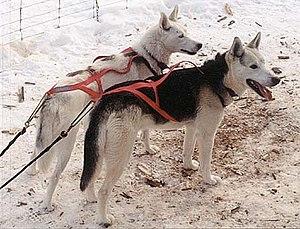
Le spitz ou chien de type spitz est un type de chien caractérisé par sa fourrure longue et épaisse, des oreilles triangulaires dressées et une queue enroulée ou incurvée en forme de faucille.